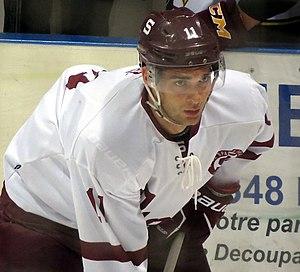
GSHC - Sparta Prague 11